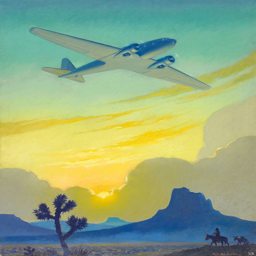
flight over the desert , 1930s